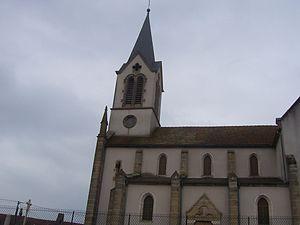
Eglise de Maligny
Maligny est une commune française située dans le canton d'Arnay-le-Duc du département de la Côte-d'Or, en région Bourgogne-Franche-Comté.